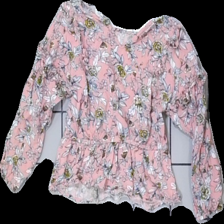
View: back
Type: Blouse
Category: Children
Brand: Lindex
Colors: Pink, Yellow, White, Multicolor
Material: 100% Viscose
Pattern: Floral print
Cut: Regular, C-collar
Size: 116
Price range: 50-100
Recommended usage: Reuse
Description: pink blosue with floralprint